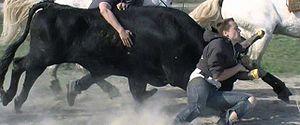
Attrapaïre de taureaux. Un Attrapaïre est un homme, généralement jeune, qui attrape les taureaux de Camargue lors de leur passage au cours des Abrivado et des Bandido.
Un attrapaïre est un homme, généralement jeune, qui attrape les taureaux de Camargue lors de leur passage au cours des Abrivado et des Bandido.